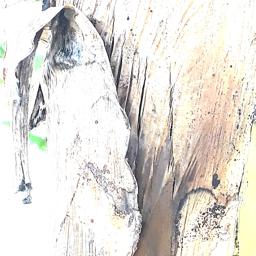
Label: PSEUDOSTEM WEEVIL